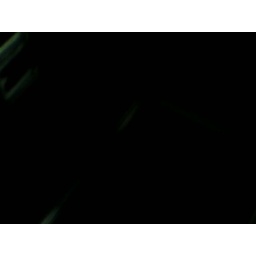
(in the left corner is the window in the door with my first baby-jumpsuit hanging in front)